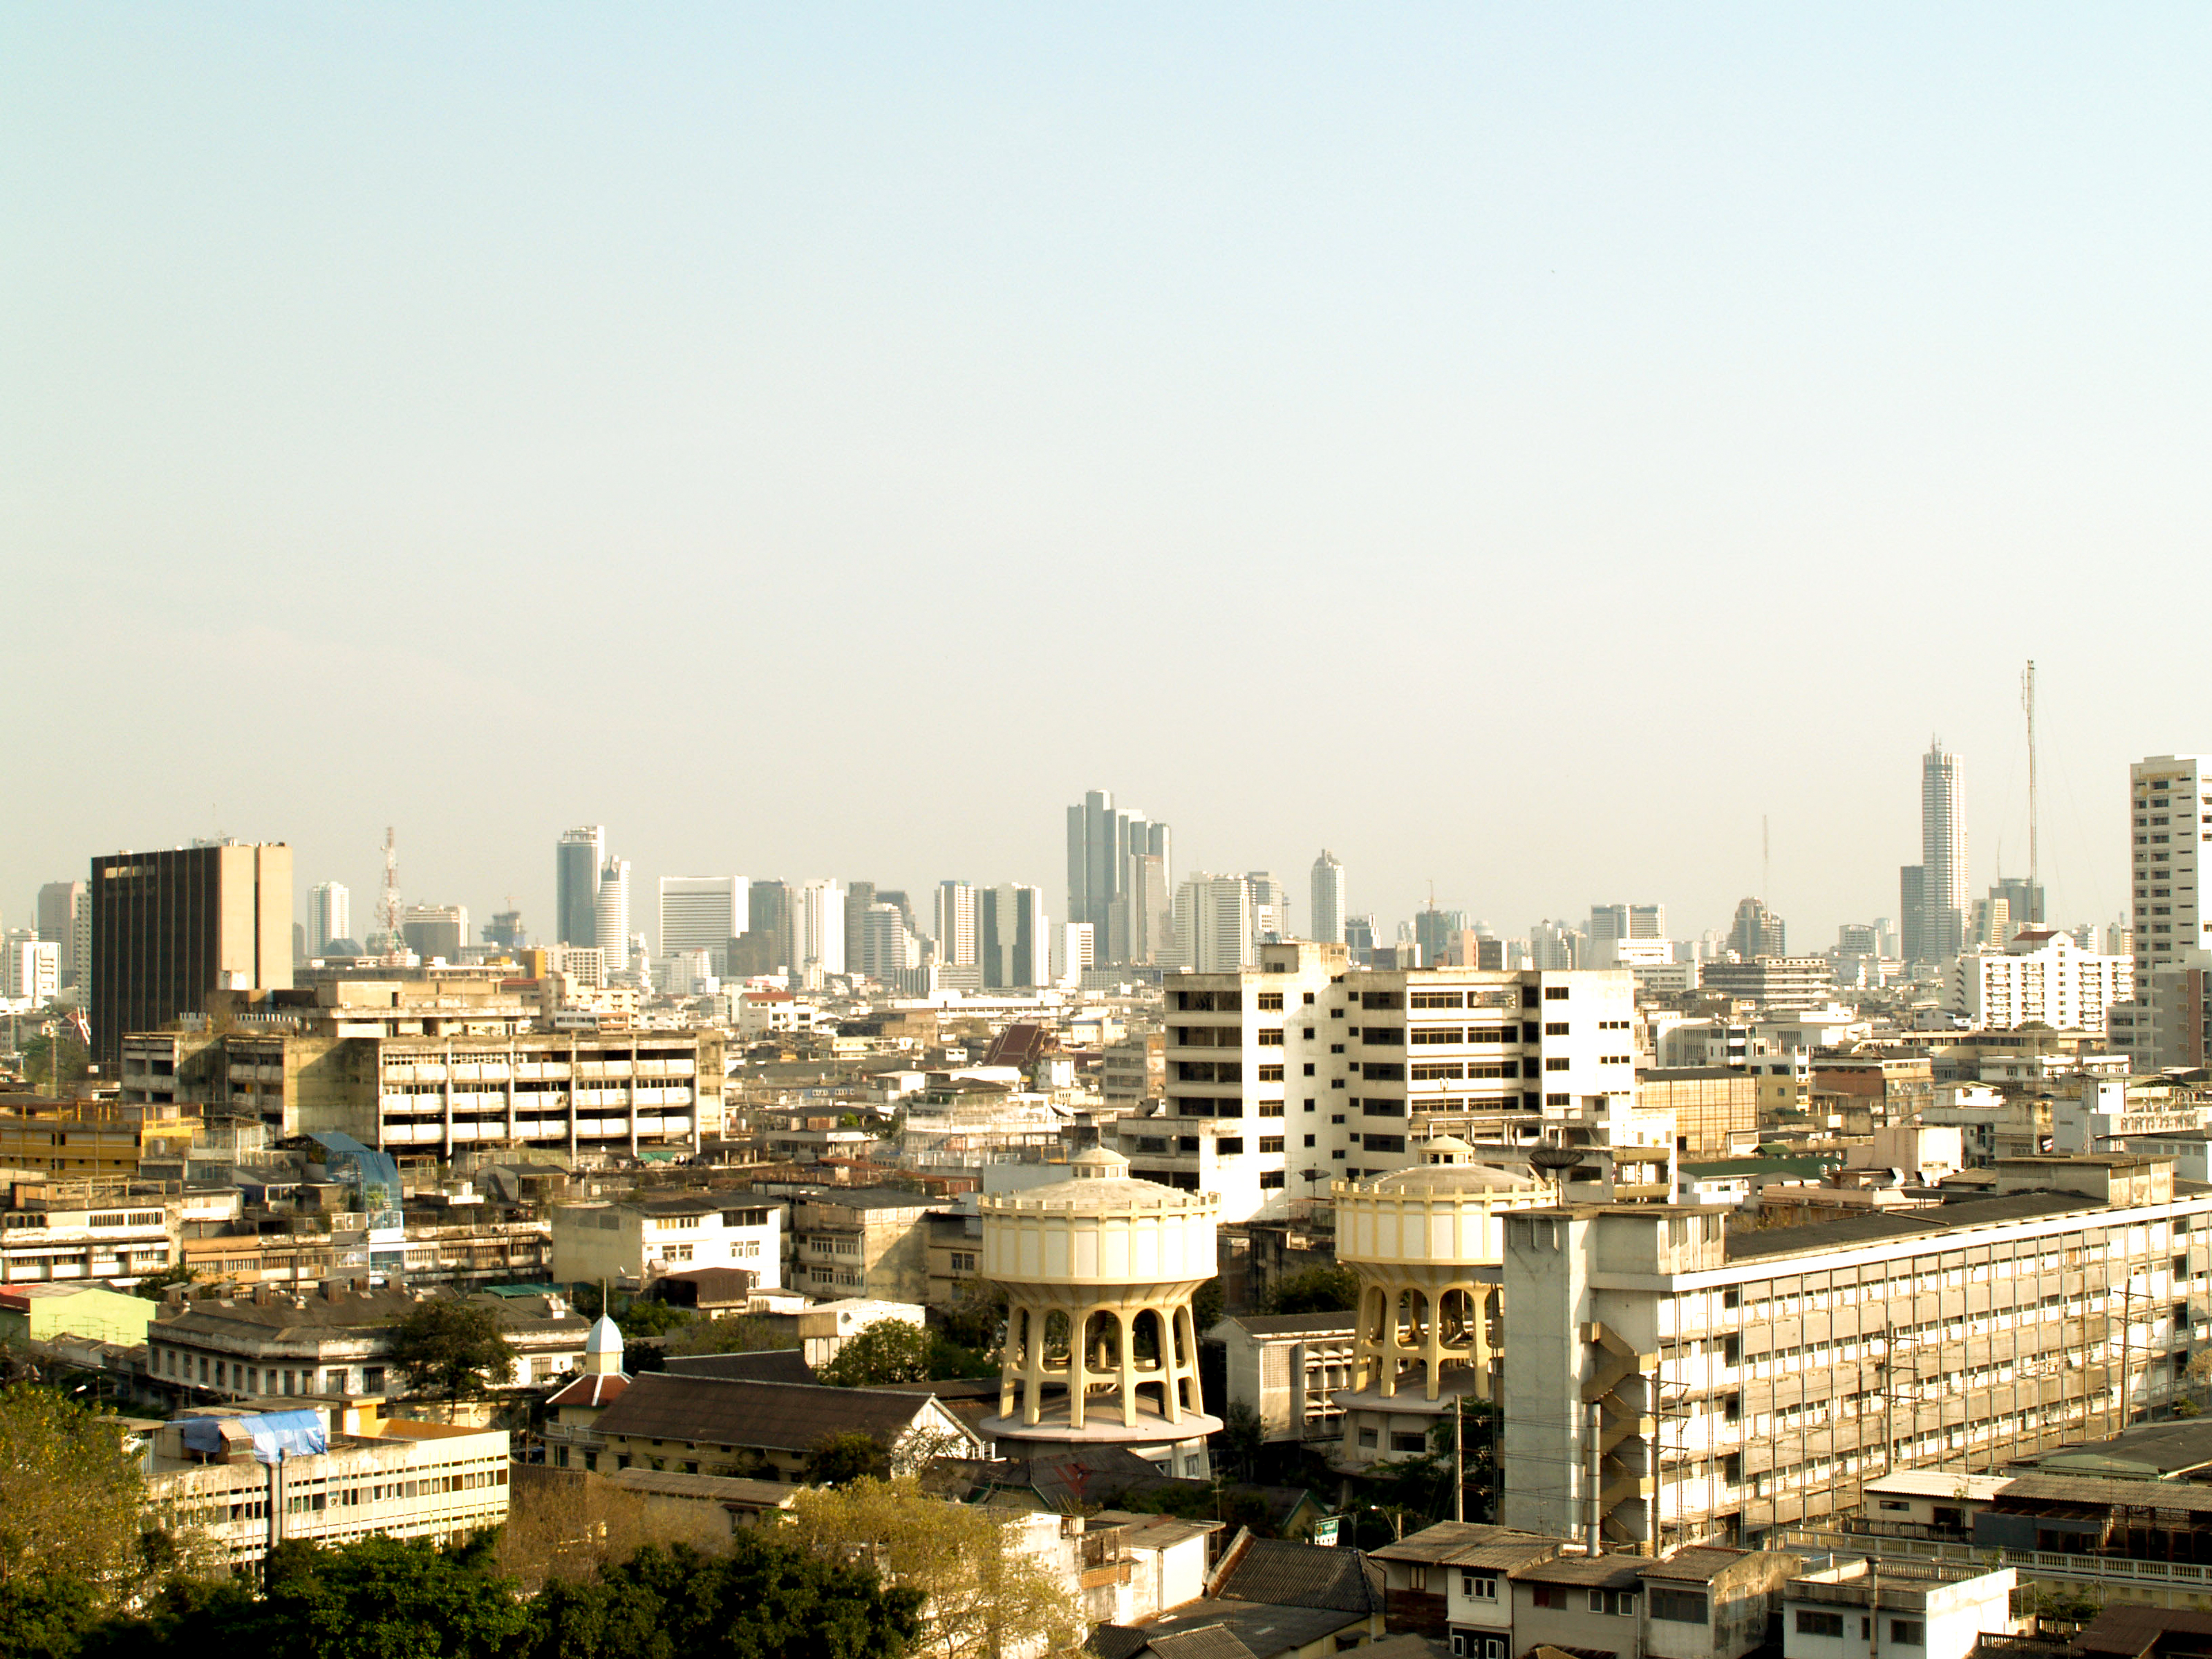
skyline, sky, modern, skyscraper, thailand, view, town, tower, downtown, urban, city, cityscape, bangkok, building, capital, asia, tall, thai, travel, business, traffic, architecture, office, construction, road, landscape, asian, background, tourism, district, metropolitan area, urban area, metropolis, tower block, daytime, residential area, suburb, neighbourhood, condominium, horizon